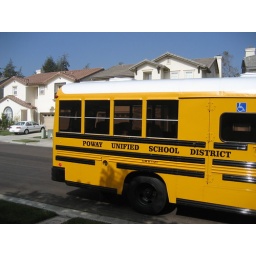
Brennan's so small you can barely see him in the bus (3rd window from left)